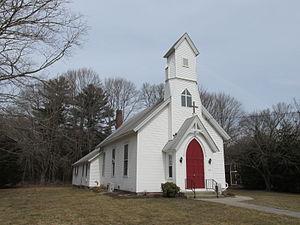
Richmond est une ville américaine située dans le comté de Washington, dans l'État de Rhode Island.